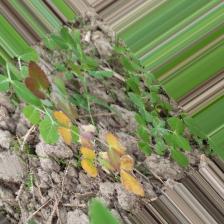
Label: Ascochyta blight